Air Operations Center

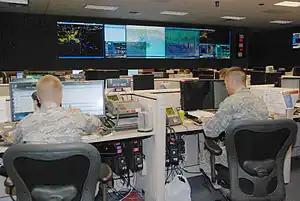
601st Air Operations Center at Tyndall AFB, Florida

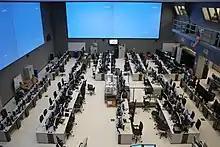
USAFCENT CAOC at Al Udeid Air Base, Qatar, 2009

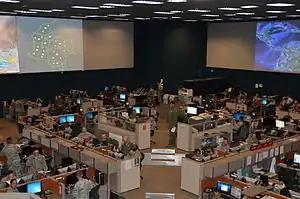
A look inside the Gen. James H. Doolittle Combined Air Operations Center facility (612th Air Operations Center) at Davis-Monthan Air Force Base, Ariz., 2013

An Air Operations Center (AOC) is a type of command center used by the United States Air Force (USAF). It is the senior agency of the Air Force component commander to provide command and control of air operations.